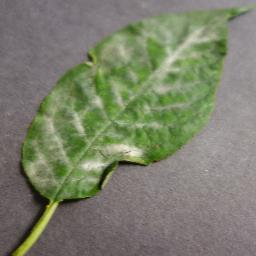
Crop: cherry
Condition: (including_sour)_powdery_mildew